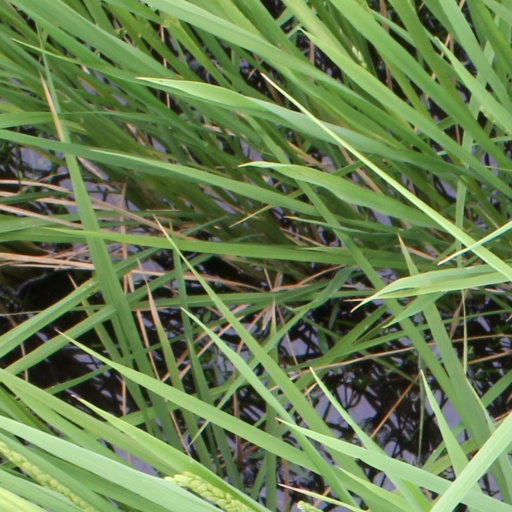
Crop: rice